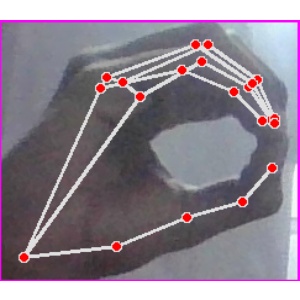
अक्षर: ठ